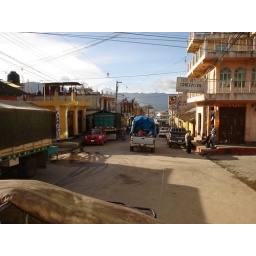
riding in the bed of a truck